The Complete Beatles Recording Sessions

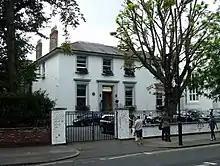
Lewisohn researched at London's Abbey Road Studios (formerly EMI Studios), where the Beatles recorded most of their music.

Hamlyn published "The Complete Beatles Recording Sessions" in the UK in September1988. A book launch was held on 26September at Abbey Road Studios, with wax figures of the Beatles temporarily moved to the studio from London's Madame Tussauds wax museum for the event. Harmony Books published it in the US the following month, re-titled as "The Beatles Recording Sessions".